Shuttle-Derived Heavy Lift Launch Vehicle

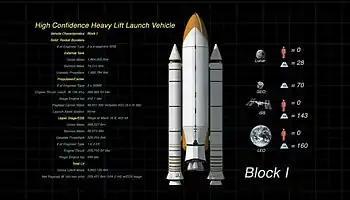
A diagram of the Shuttle-Derived Heavy Lift Launch Vehicle, Block I configuration

The HLV was proposed to be a vehicle at liftoff with two 4-segment Space Shuttle Solid Rocket Boosters weighing about providing a total thrust of at sea level and the Space Shuttle External Tank weighing about fueled.